Chaloem Phra Kiat district, Nan

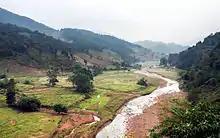
The Nan River in Chaloem Phra Kiat District, near its source, is barely more than a stream during the dry season

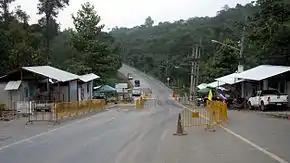
Huai Kon border crossing between Thailand and Laos

Neighboring districts are (from the south clockwise) Bo Kluea, Pua, and Thung Chang. To the northeast is Xaignabouli province of Laos with an international border crossing at Huay Kon/Muang Ngeun.